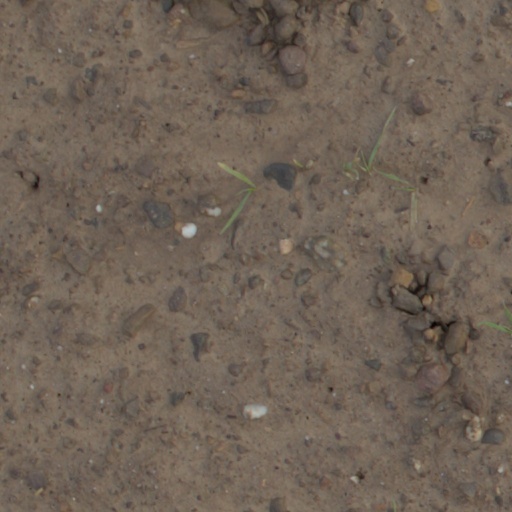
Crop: wheat